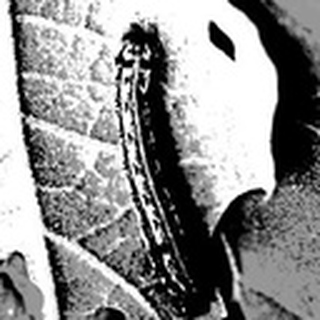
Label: cotton_army_worm